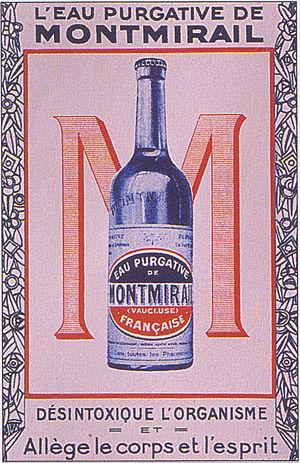
Source de Montmirail à Gigondas
La source de Montmirail, dite Source verte, a été exploitée et mise en service du 26 mai 1859 à 1939. Située, au bas du piémont des Dentelles de Montmirail, sur le territoire de la commune de Gigondas, elle était uniquement accessible par la route partant de Vacqueyras. Elle a accueilli les plus grandes personnalités de l'époque comme Frédéric Mistral ou l'actrice Sarah Bernhardt.
Les Dentelles de Montmirail, situées dans le département français de Vaucluse, sont une chaîne de montagne qui marque la limite occidentale des monts de Vaucluse. Elles sont situées au nord de Carpentras, au sud de Vaison-la-Romaine et à l'ouest du mont Ventoux. Leur point culminant est la crête de Saint-Amand à 722 mètres d'altitude.